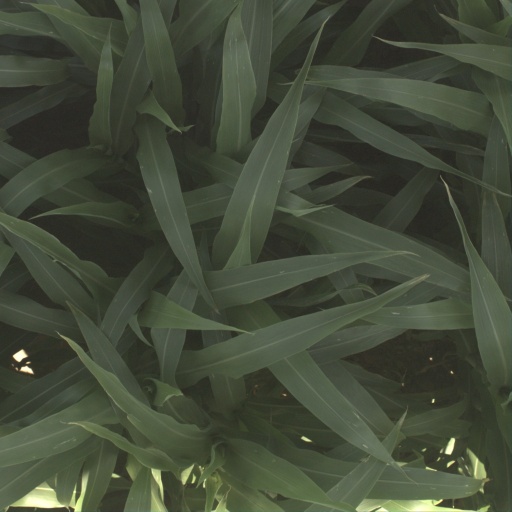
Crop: sorghum